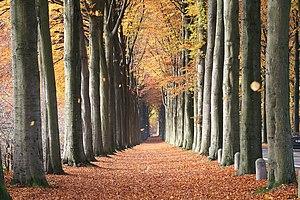
La Hestre (Belgique), la drève de hêtres de Mariemont.
Une drève est une voirie carrossable bordée d'arbres.
La Hestre est une section de la commune belge de Manage, située en Région wallonne dans la province de Hainaut.
On appelle arbre d'alignement les espèces d'arbres couramment plantées de manière linéaire et régulière le long des routes et des rues pour les orner et les ombrager.
L’automne est l'une des quatre saisons de l’année dans les zones tempérées. L'automne suit l'été et précède l'hiver.